Metauten

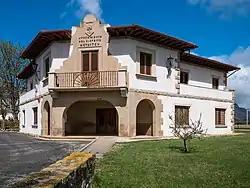
Town hall of Metauten

Metauten is a town and municipality located in the province and autonomous community of Navarre, northern Spain.